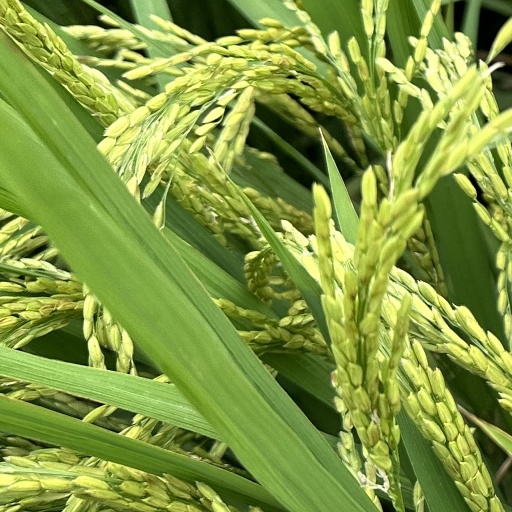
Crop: rice